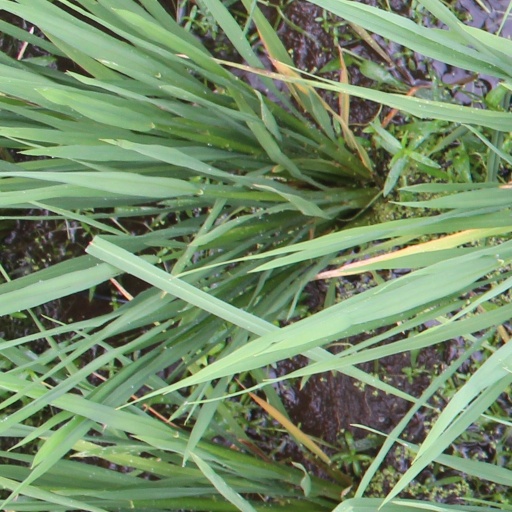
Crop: rice